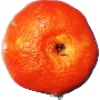
Label: Clementine 1